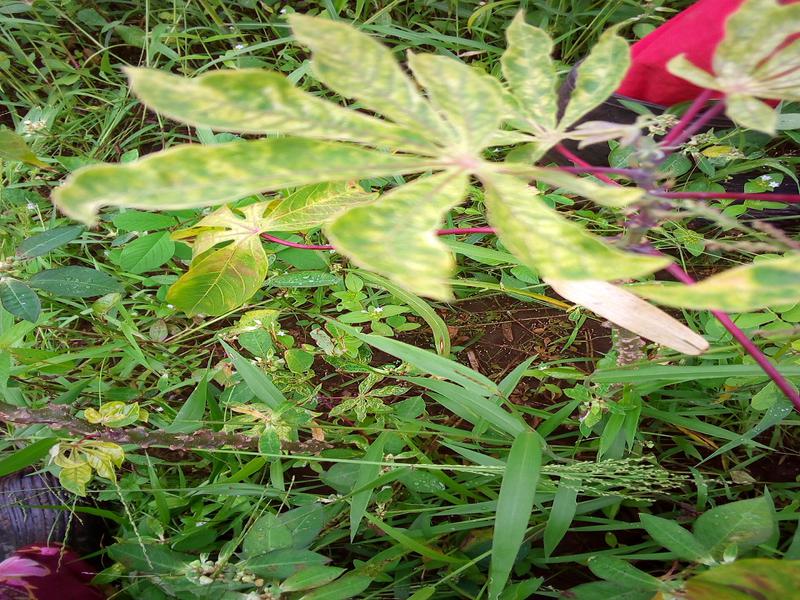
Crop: cassava
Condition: green_mottle